BMC A-series engine

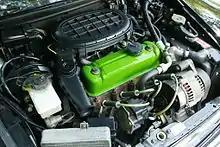

The bore was retained for 1959s Mini version. This displacement was reached by dropping the stroke to . This engine was produced through to 1980 for the Mini, when the 998 A-Plus version supplanted it.